Tosca's Kiss

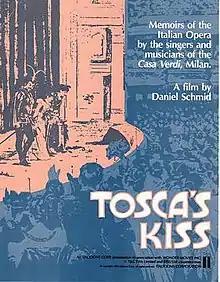

Tosca's Kiss is a 1984 film directed by Daniel Schmid, a documentary of life in the Casa di Riposo per Musicisti of Milan, the world's first nursing home for retired opera singers, founded by composer Giuseppe Verdi in 1896. "The New York Times" review called it "Bravissimo!"